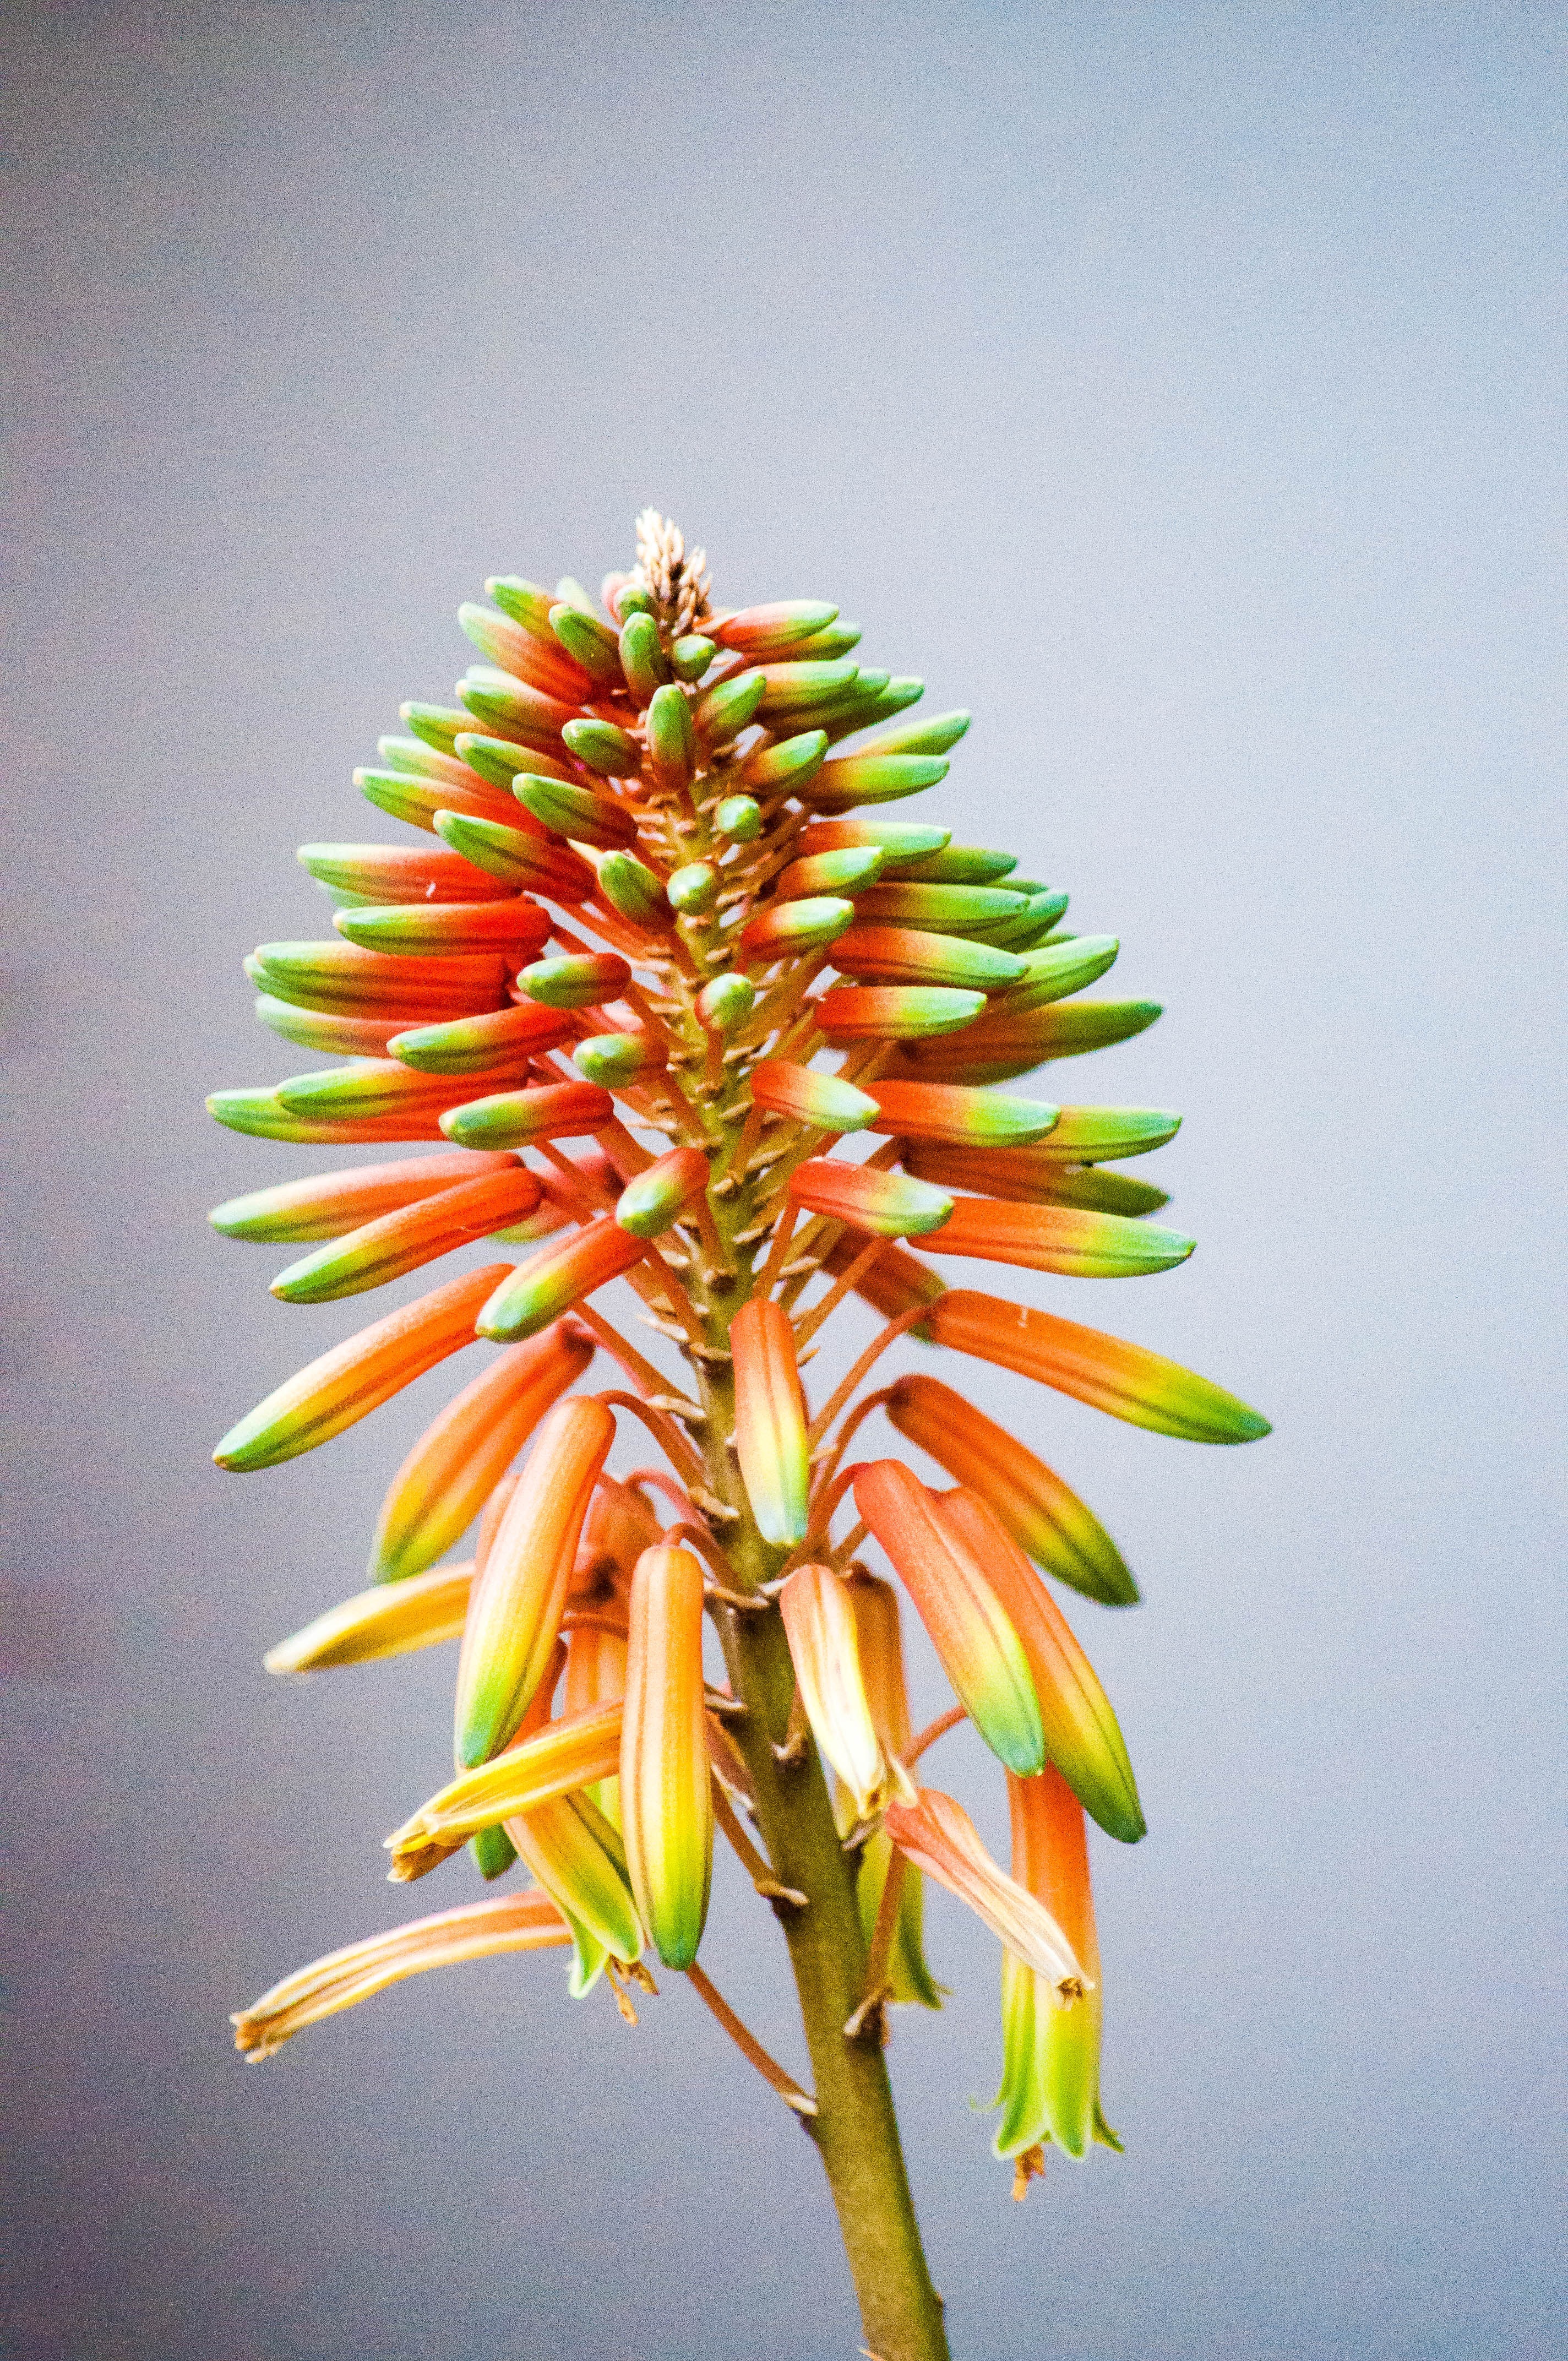
plant, leaf, flower, green, botany, flora, flowers, aloe, beauty, macro photography, xanthorrhoeaceae, flowering plant, succulent plant, torch lily, plant stem, land plant, arecales